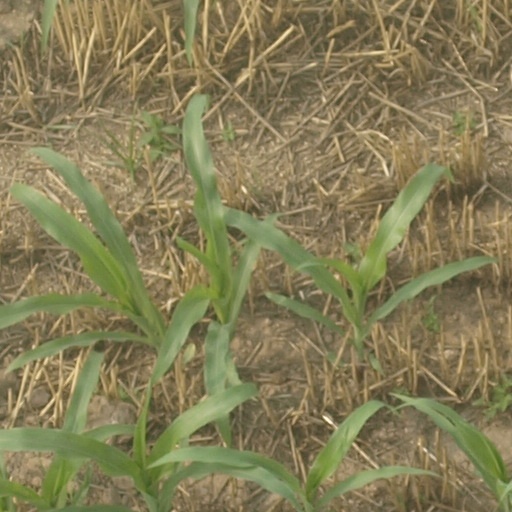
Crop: maize; corn